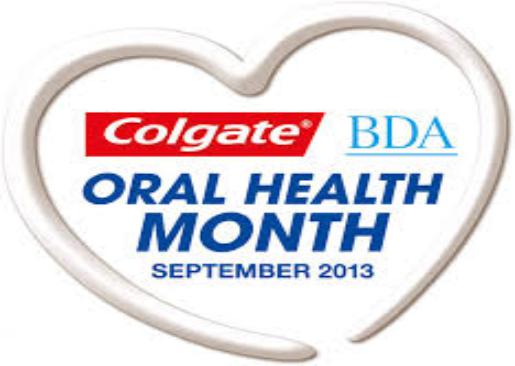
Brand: Colgate
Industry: Others